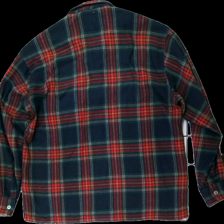
View: back
Type: Shirt
Category: Men
Brand: Not in the list
Brand text on label: fox-hunt
Colors: Red, Blue, Green, Multicolor
Material: ?
Pattern: Checkered print
Cut: Regular
Size: XL
Season: All
Smell: Major
Damage location: middle center
Price range: <50
Recommended usage: Energy recovery
Description: rutig skjorta, nopprig och luktar illa